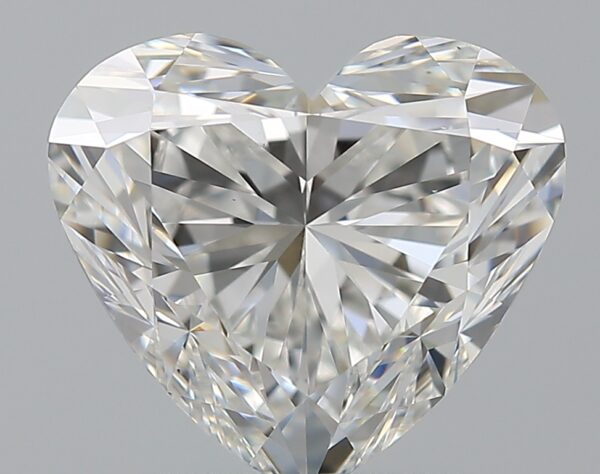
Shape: heart
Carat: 2
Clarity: VS1
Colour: F
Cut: VG
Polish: EX
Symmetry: EX
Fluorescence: F
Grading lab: GIA
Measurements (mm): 7.46 x 8.41 x 5.16